Traditional Vietnamese wedding

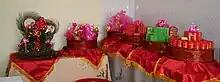
Traditional Vietnamese wedding gifts from the groom's family to the bride's family: Betel & Areca catechu, tea box, Bánh cốm, Bánh phu thê

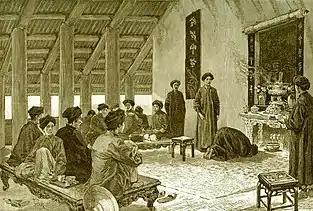
The figure at the wedding ceremonies of Central Vietnam in 1894

The ceremony was mainly used to announce that the arrangement is confirmed and the wedding shall happen; usually the bride and groom will have no final say in the matter, but some are consulted based on many factors such as interests and horoscopes. It was not unusual for the future bride and groom to meet for the first time on the day of their engagement. However, in the last few decades, the practice of arranged marriages became obsolete, and the engagement ceremony is barely practiced. Those that still celebrate the ceremony typically do so as a means to simply announce the engagement; it is a general party that kickstarts the upcoming wedding.